NFL Xtreme

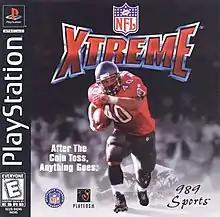

NFL Xtreme is an American football video game developed by 989 Studios and published by Sony Computer Entertainment for the PlayStation. The game was intended to be a competitor to Midway Games' "NFL Blitz" series. The gameplay is similar to the style of "NFL Blitz", but is more of a casual gamer / arcade version of "NFL Gameday '98", like "NFL Tour" ('08, the "next gen" "NFL Street") and "Madden NFL 08" respectively.